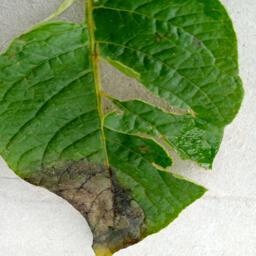
Etiqueta: Late Blight